Eske Brun

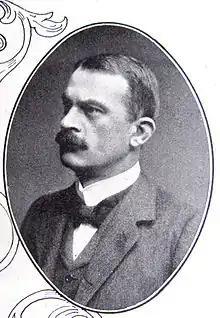

Eske Brun was born in Aalborg in the northern part of Jutland, Denmark. He was baptized on the 12th of July, 1904, at Ålborg Vor Frue parish, Aalborg County, DK. His father, Charles Brun died when he was 15, on January 28, 1919, at the age of 52. Eske Brun and his mother, Rigmor Hansen (including two sisters and three brothers) moved to Ordrup north of Copenhagen. He began studying in 1922, and received a law-degree from the University of Copenhagen in 1929. In 1932, at the age of 28, Eske Brun first visited Greenland, and was given a substitute job as governor of North Greenland situated in Godhavn, Greenland. In 1939 he received a permanent position as governor. On September 17, 1937 in Copenhagen, Denmark, Eske Brun married Ingrid Winkel.